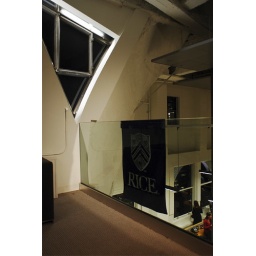
triangle windows in the famous crown of the chrysler building